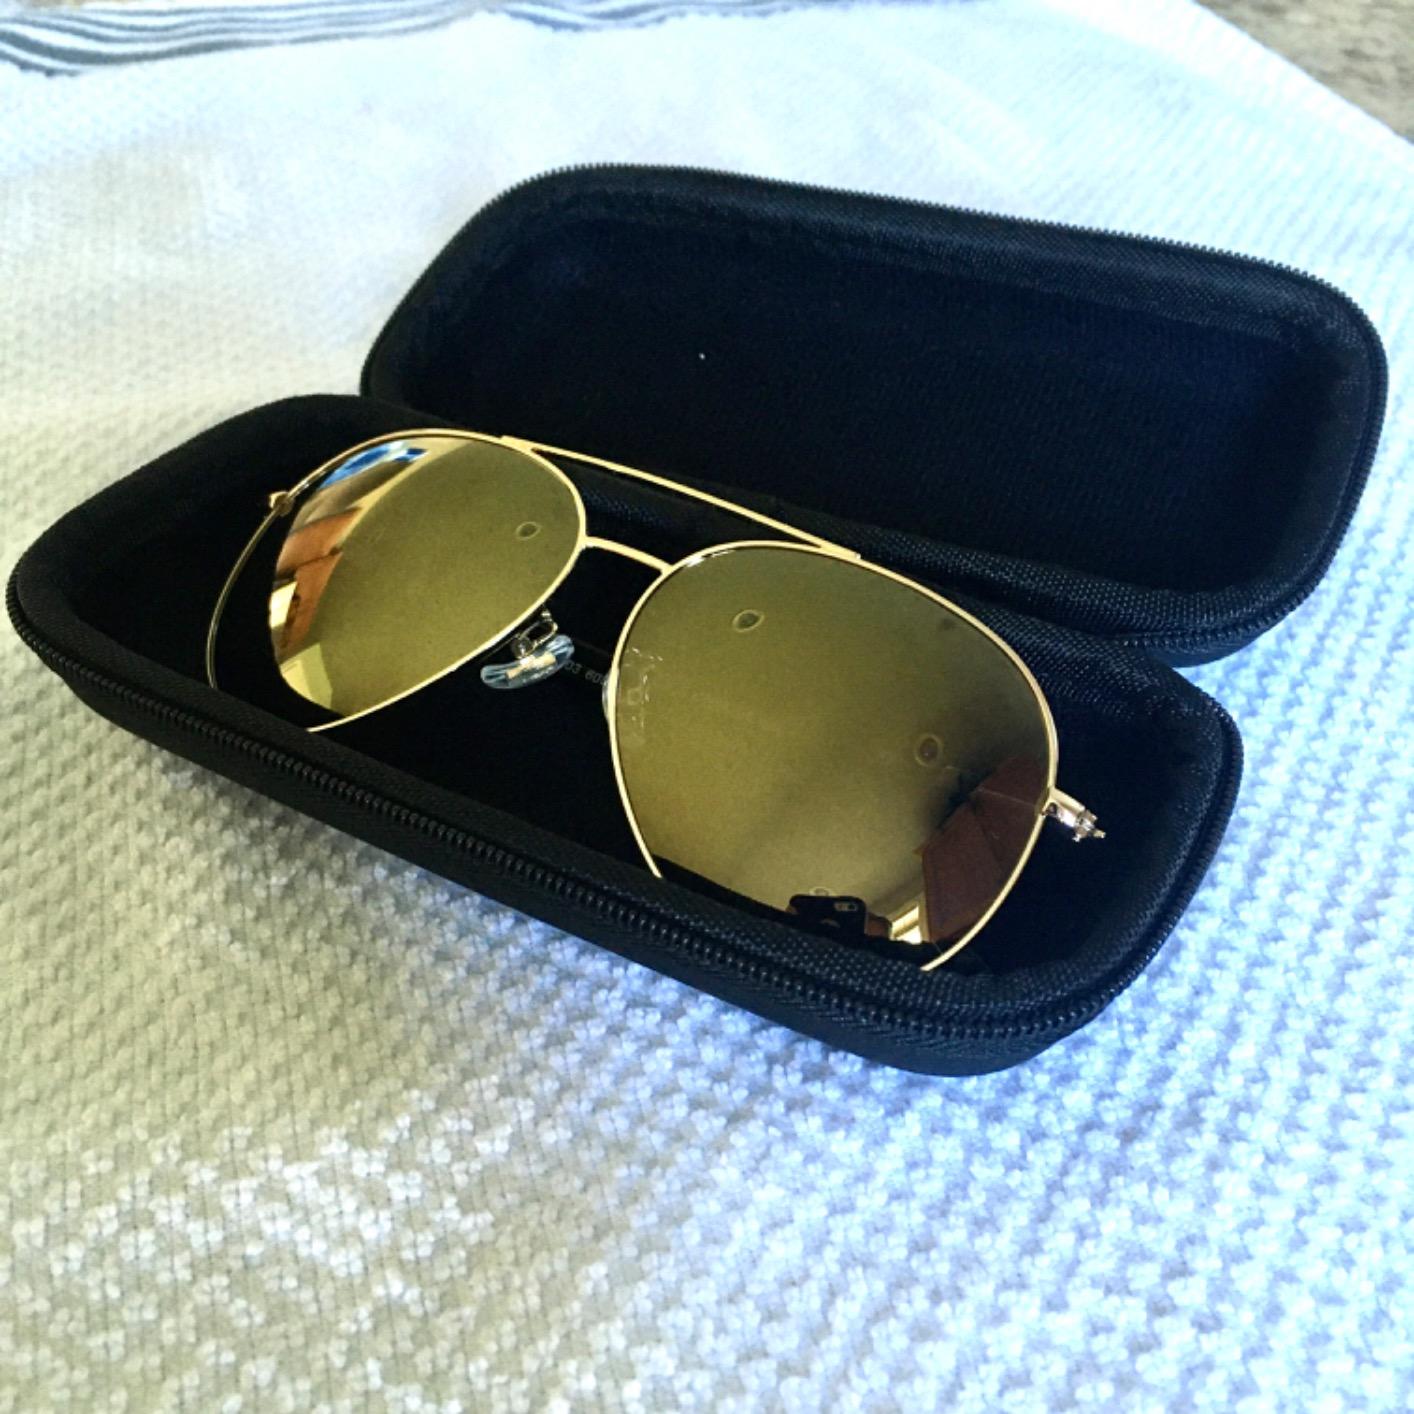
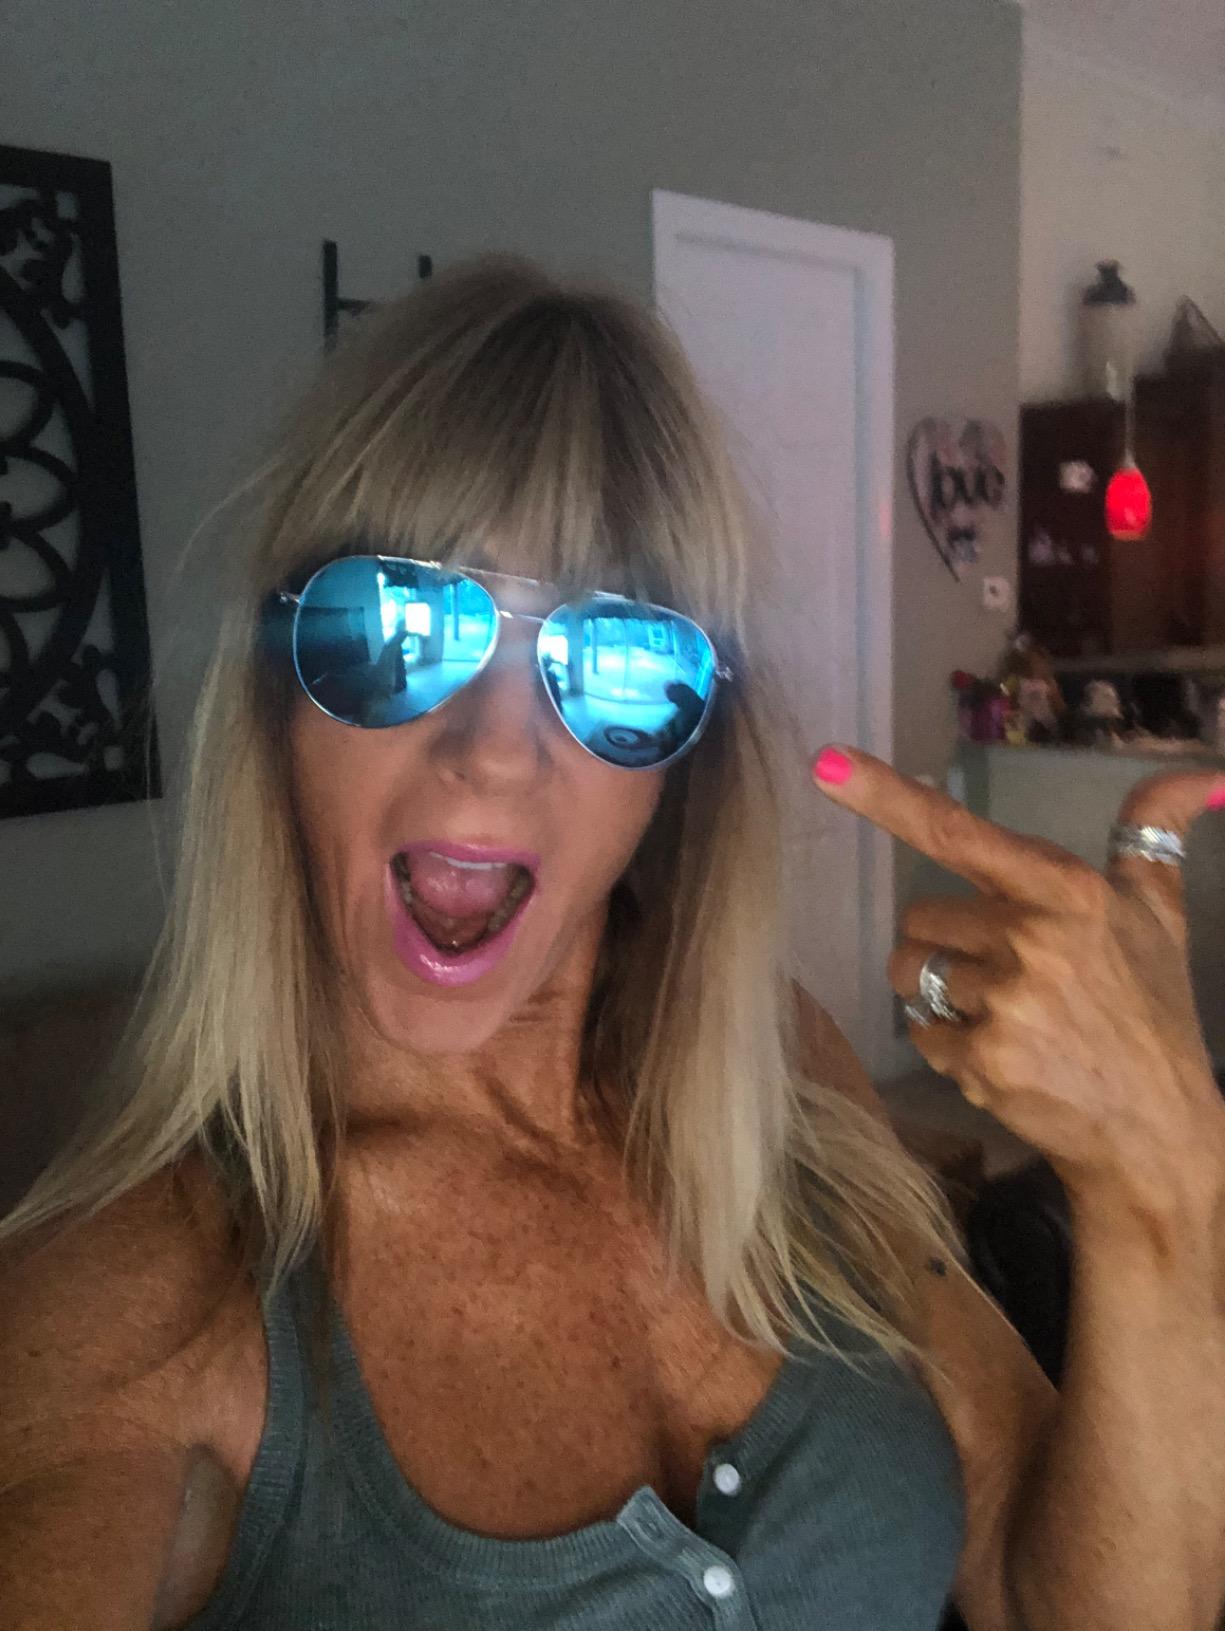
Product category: accessories_sunglasses
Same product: no